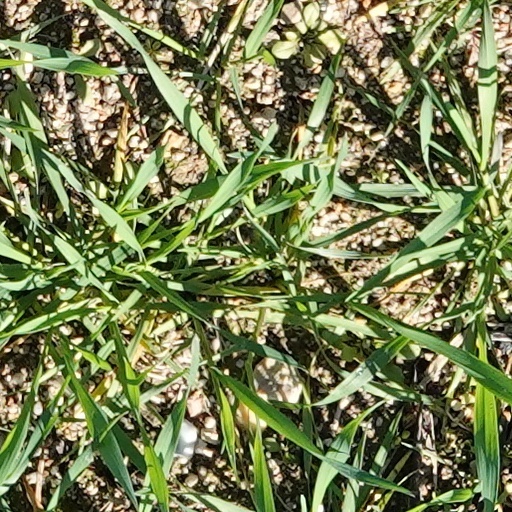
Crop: wheat